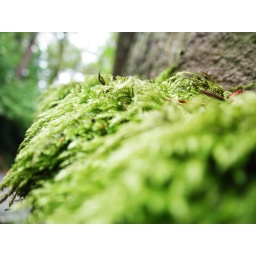
a neat wall i walk by on the way home form work, covered in moss.